Jean Clemens

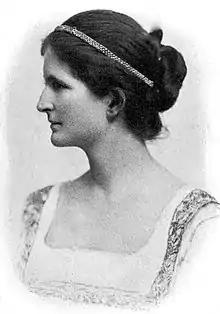

Jane Lampton "Jean" Clemens (July 26, 1880 – December 24, 1909) was the daughter of Samuel Langhorne Clemens (better known by his pen name Mark Twain) and Olivia Langdon Clemens. She founded or worked with a number of societies for the protection of animals.